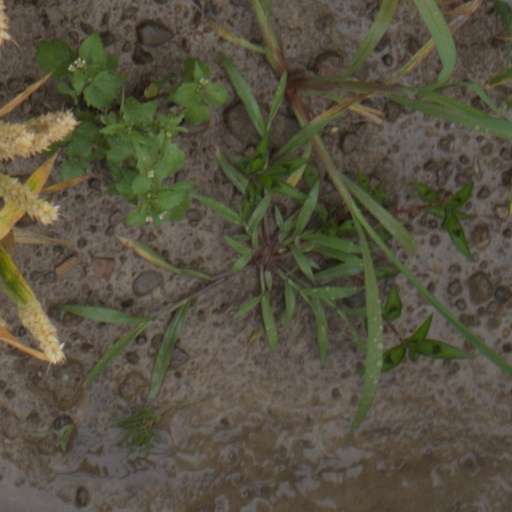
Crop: wheat